Don Harvey (actor, born 1960)

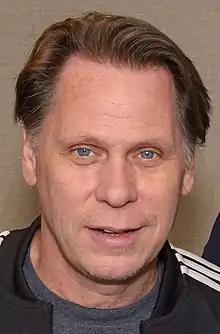
Harvey in 2017

Harvey was born and raised in St. Clair Shores, Michigan, the sixth of eight children. He started acting while attending Lake Shore High School. Upon his 1982 graduation from the University of Michigan with a Bachelor of Arts degree, he attended the Yale School of Drama and received a Master of Fine Arts degree in acting in 1985. After graduation, he moved to New York City to pursue film, television and theatre work.